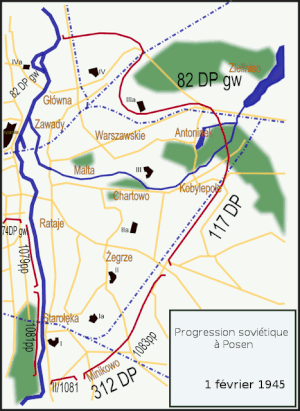
Les opérations militaires dans le centre ville de Posen, du 1er au 16 février 1945.
Le siège de Posen désigne les opérations militaires lancées par les unités soviétiques entre le 25 janvier et le 24 février 1945 et ayant pour objectif la capture de la ville de Posen, alors chef-lieu du Wartheland, par l'Armée rouge.